Els Bendheim

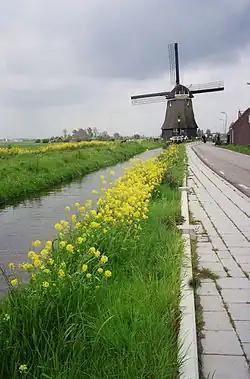
Edam-Zuidpolder windmill with flowers, 2008, photograph by Els Bendheim

In 1976, Bendheim and her husband worked with Uri Lupolianski to establish Friends of Yad Sarah Association in the United States. Her dedication to this project continued over forty years. Her son, Philip Bendheim, serves on the board and coordinates the activities of the Friends of Yad Sarah Associations in the United States and Europe. Bendheim was involved in establishing and upkeeping the Shaare Zedek Medical Center, and was among the founding members of Manhattan Day School, Stern College for Women and Yeshiva University. Bendheim was also a generous donor to the Jerusalem College of Technology and the Jewish Institute for the Blind.